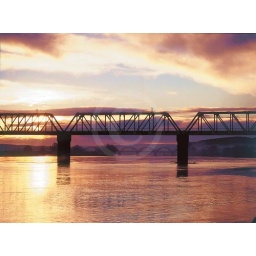
Balclutha Rail Bridge over the Clutha River, with the road bridge beyond